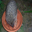
Label: porcupine